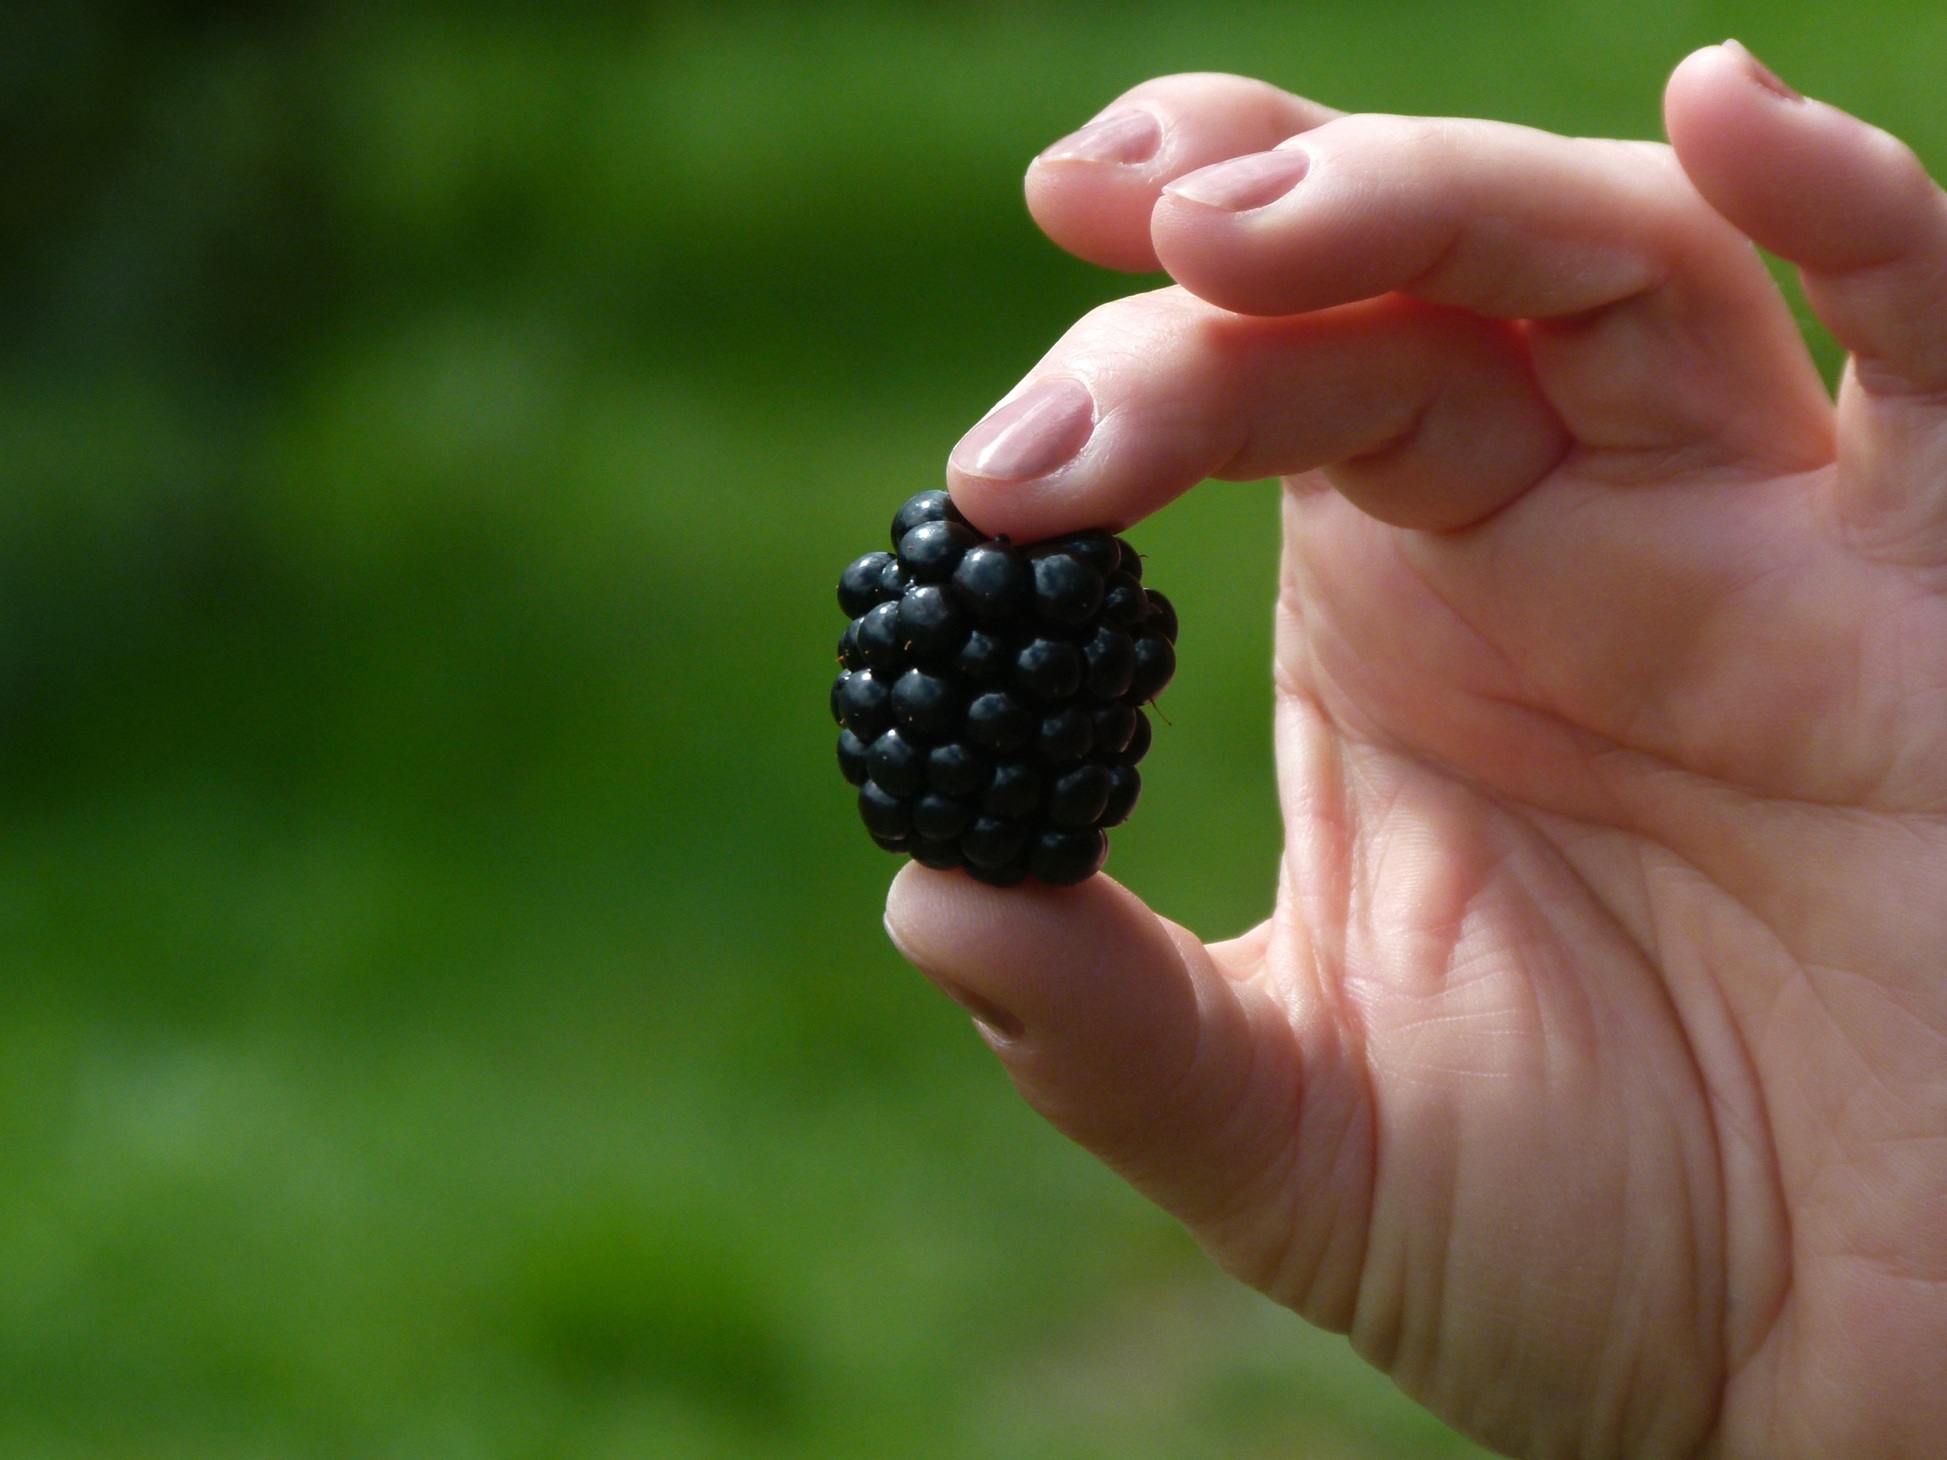
hand, plant, fruit, berry, sweet, leaf, flower, finger, food, green, produce, black, delicious, blackberry, close up, tasty, picked, macro photography, flowering plant, land plant